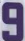
Number: 9